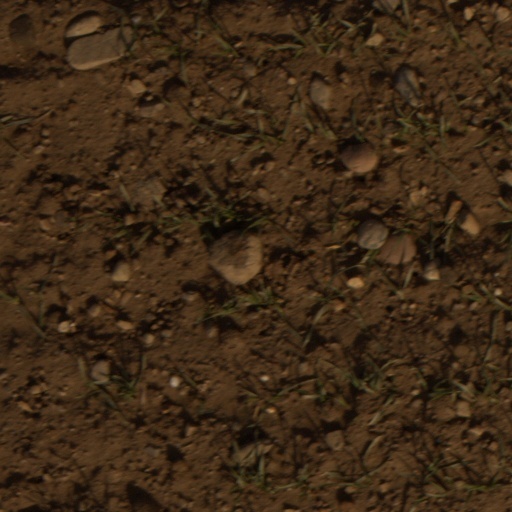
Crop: wheat